Ole Gunnar Solskjær

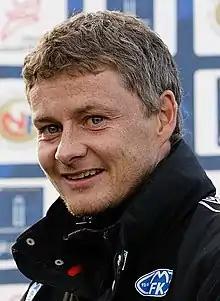
Solskjær in 2011

Ole Gunnar Solskjær (born 26 February 1973) is a Norwegian professional football manager and former player who currently manages Süper Lig club Beşiktaş. He spent the majority of his playing career with Manchester United and made 67 appearances for the Norway national team.